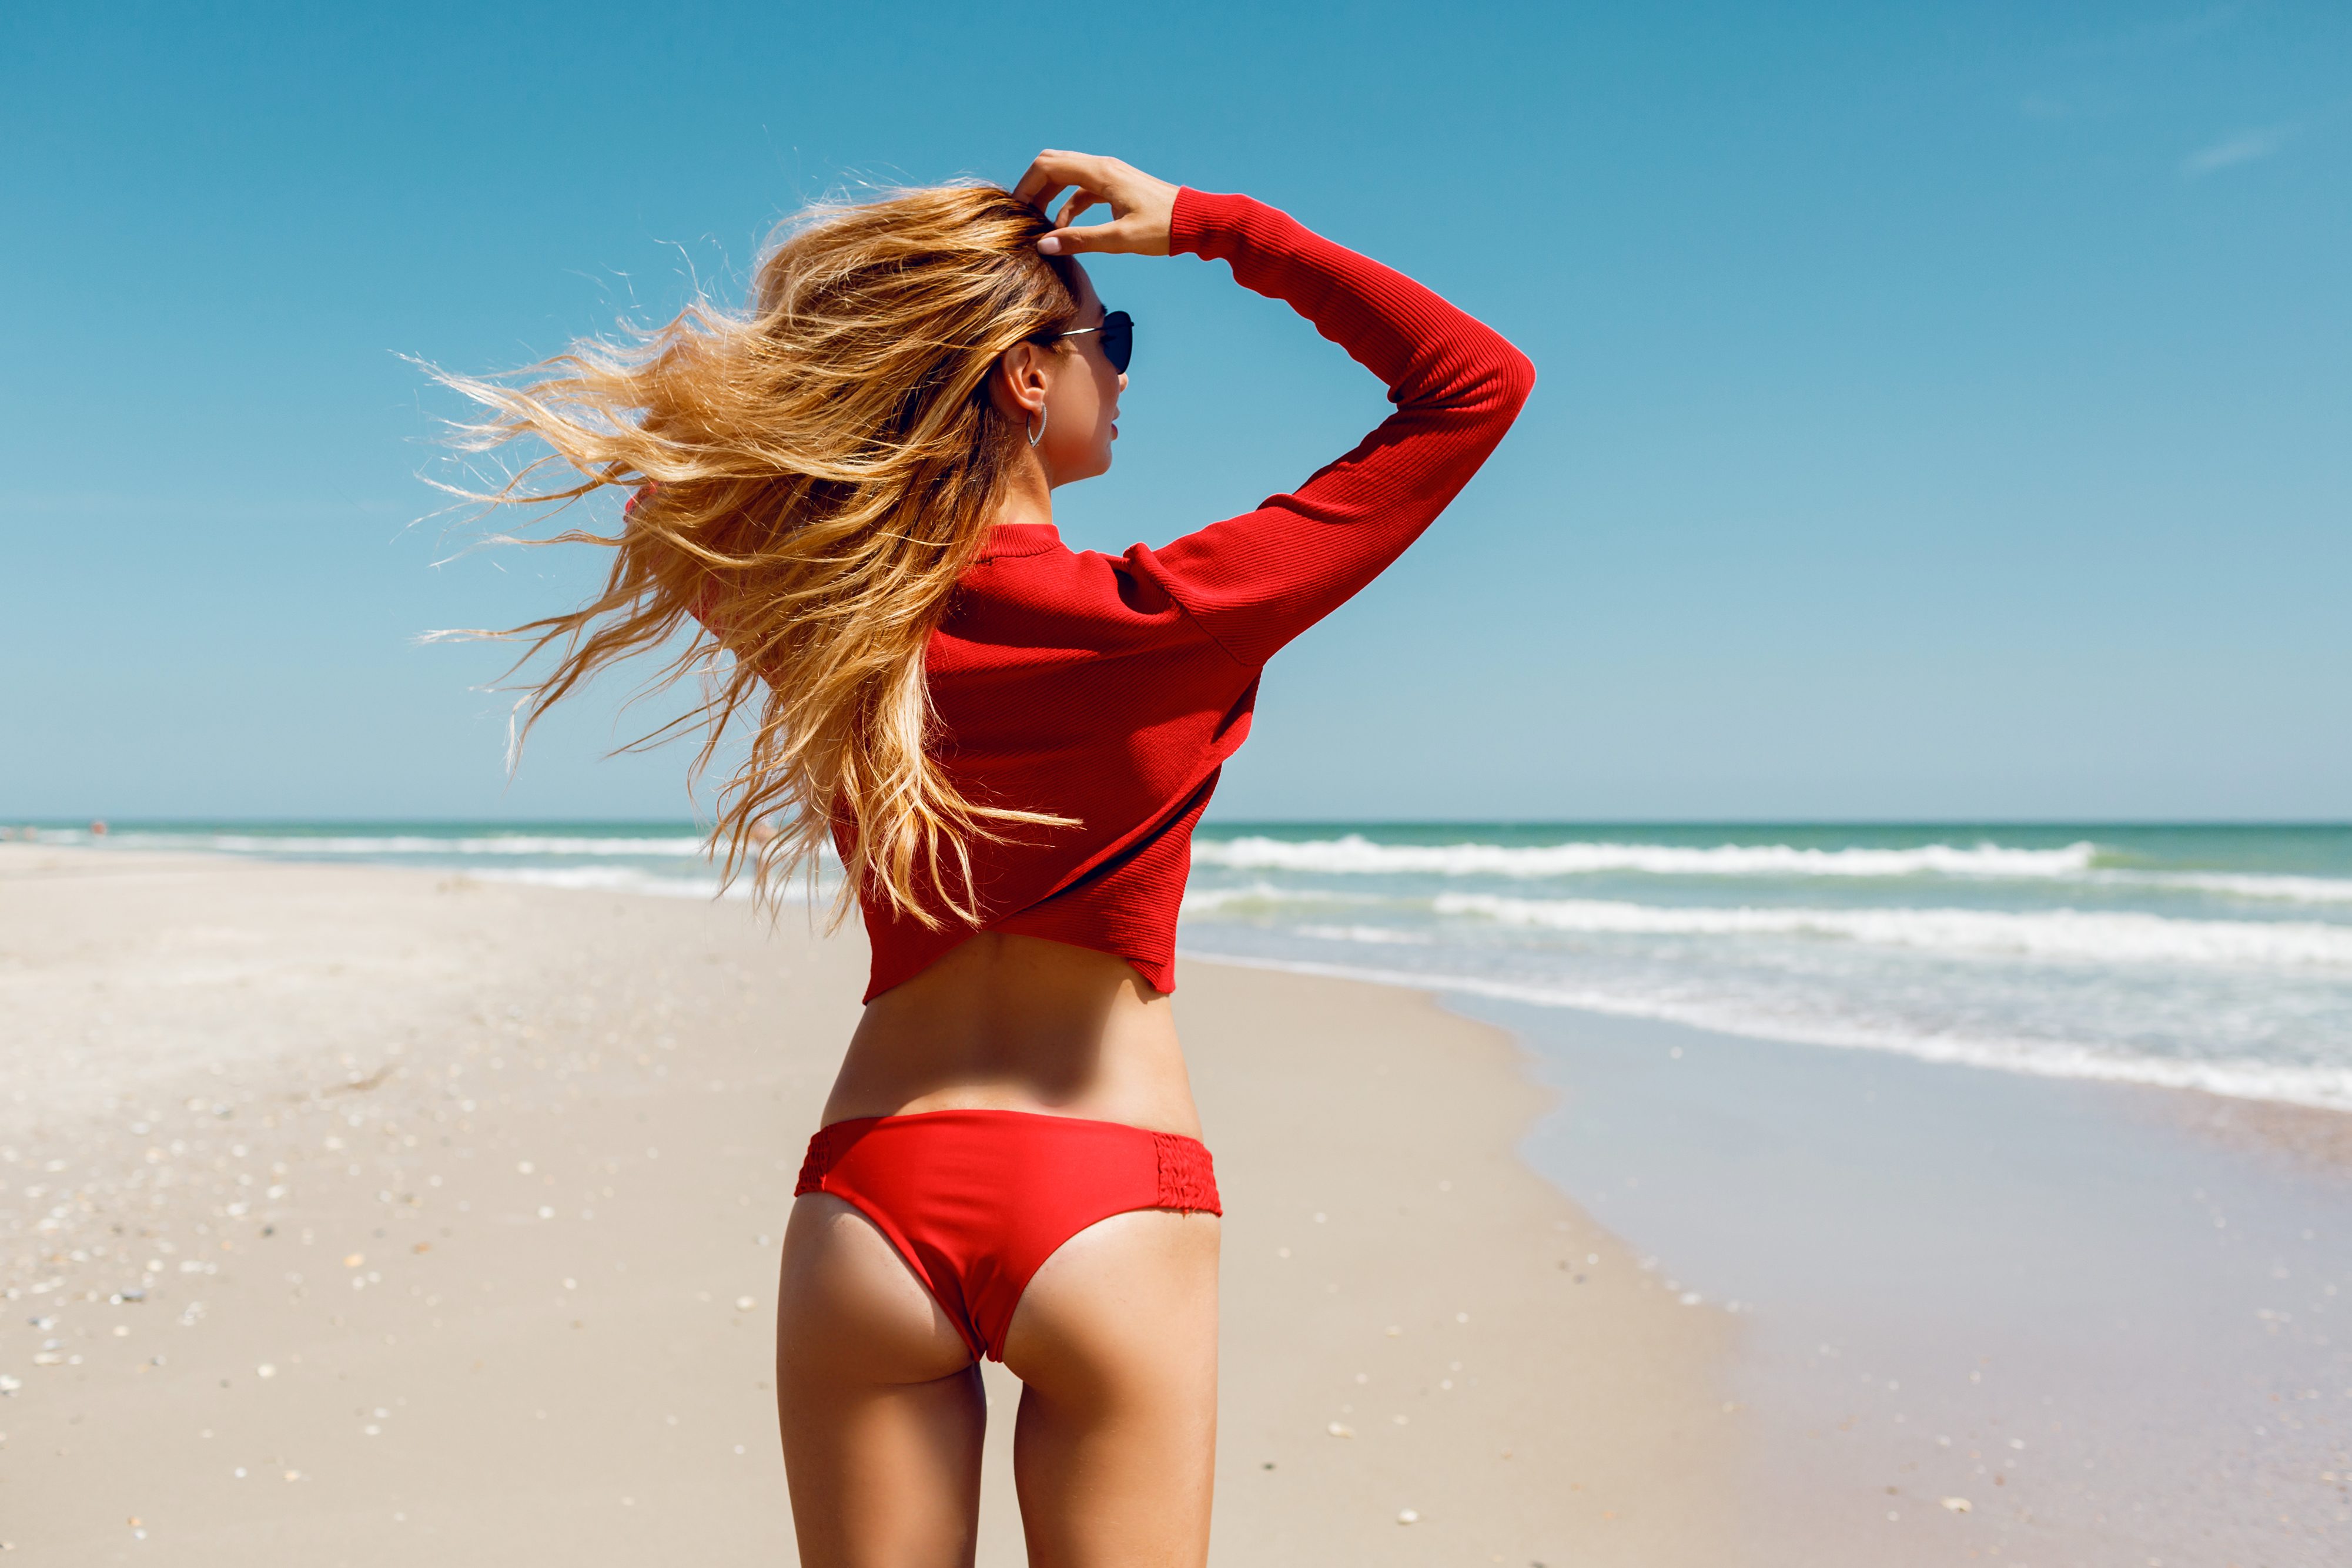
ass, attractive, back, background, beautiful, beauty, bikini, blue, body, bottom, butt, buttocks, diet, exotic, female, figure, fit, fitness, freedom, girl, hips, holiday, island, lady, legs, leisure, lifestyle, model, nature, ocean, one, people, sand, sea, sexy, skin, sky, slim, sport, summer, sun, swimsuit, tan, tanned, tanning, tropical, vacation, water, woman, young, clothing, red, swimwear, thigh, leg, lingerie, long hair, blond, photo shoot, beach, photography, surfer hair, muscle, waist, sun tanning, undergarment, abdomen, human leg, swimsuit bottom, fashion model